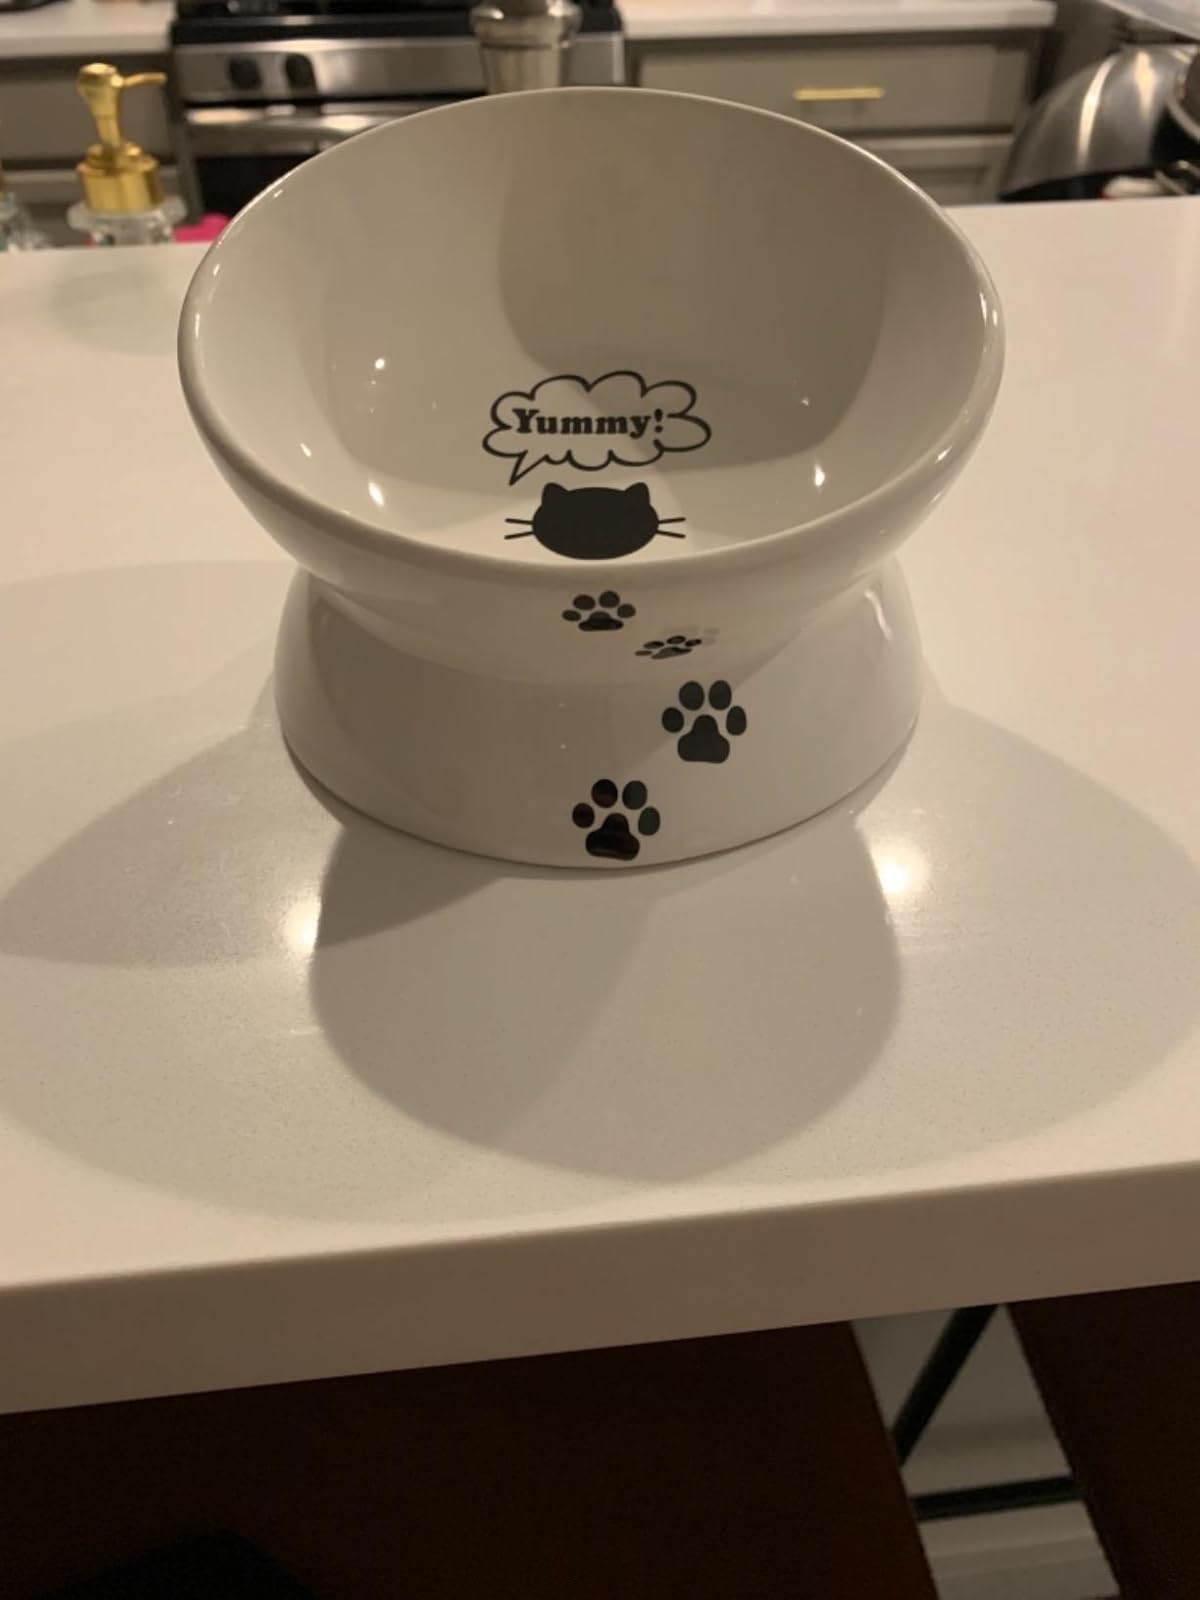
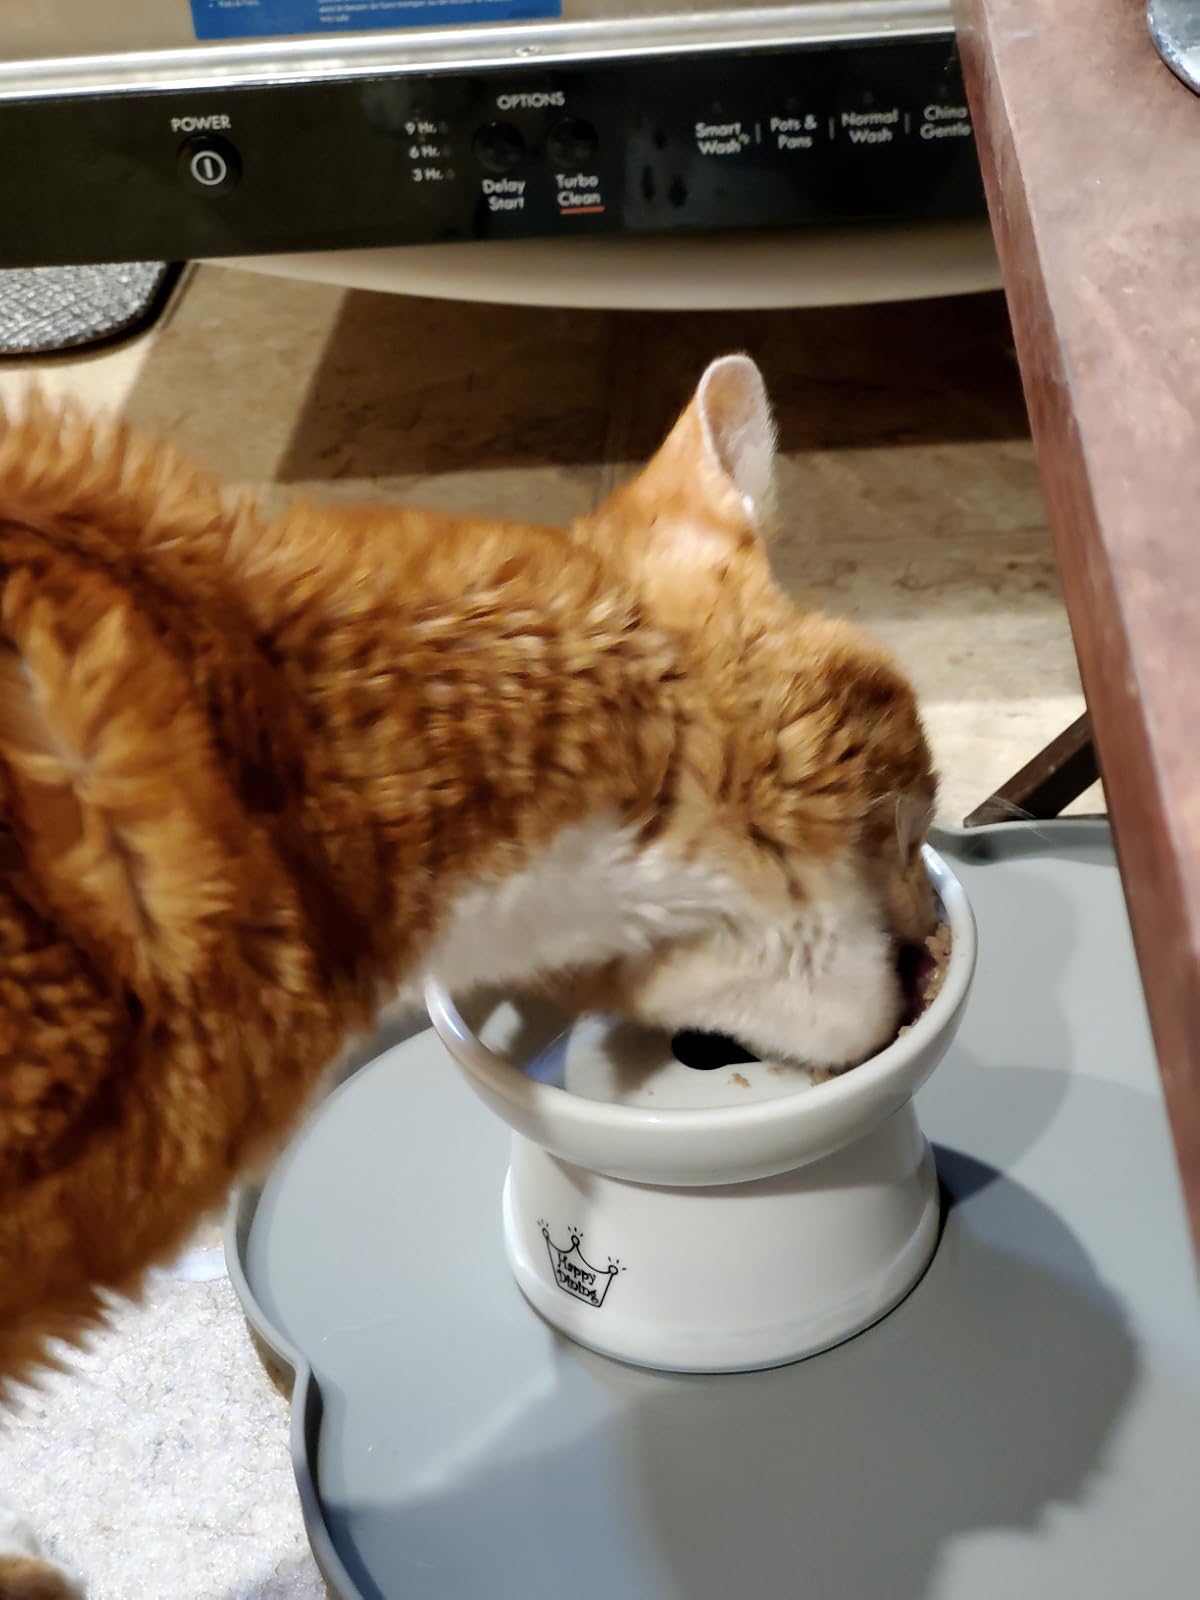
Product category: items_bowl
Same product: no